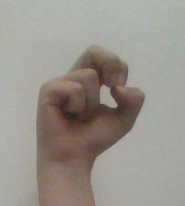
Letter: gaaf